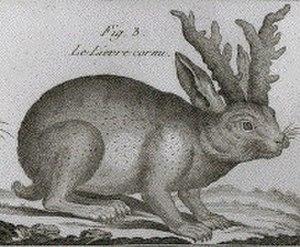
Le jackalope est un animal imaginaire du folklore américain, mélange entre un lièvre et une antilope. Il est habituellement représenté comme un lièvre avec des bois. On l'appelle aussi parfois « lapin cornu », ce qui rejoint le nom scientifique Lepus cornutus que donnaient les naturalistes à ce qu'ils pensaient être jusqu'au XVIIIᵉ siècle une espèce réelle. Il est parfois appelé « Buckdjeuve » en français, plus particulièrement en Acadie, voire dans la région du Madawaska.
Cette liste regroupe les créatures légendaires, c'est-à-dire des créatures dont l’existence a été l’objet de croyances passées ou actuelles.